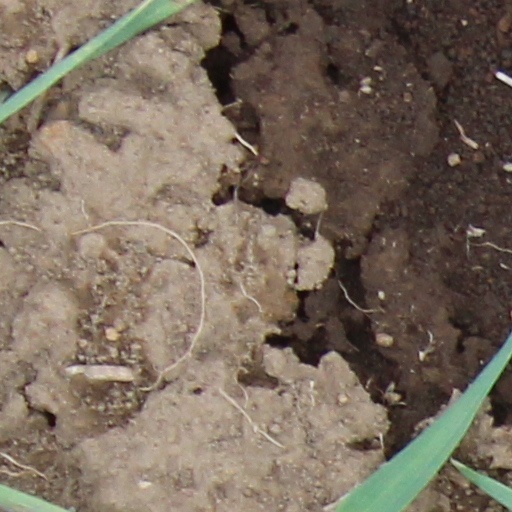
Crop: wheat